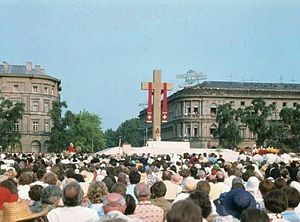
Warszawa / Historie / Moderne tid
Johannes Paul 2.s messe, 1979.
Warszawa har været Polens hovedstad siden 1596, da Sigismund III flyttede hovedstaden fra Kraków. Byen ligger ved Wisłas løb og har 1.764.615 indbyggere. Byen har tidligere været under preussisk, svensk, russisk og tysk kontrol.